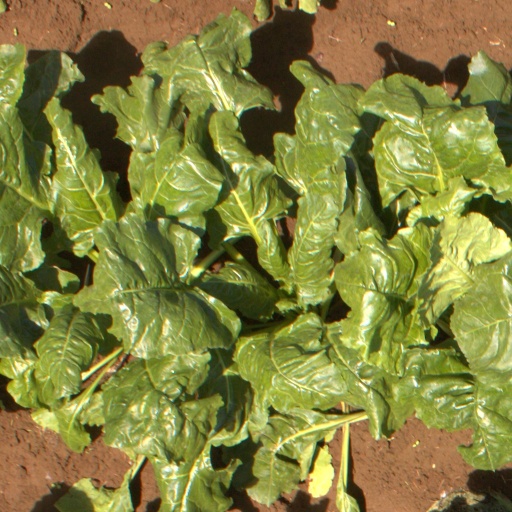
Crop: sugar beet